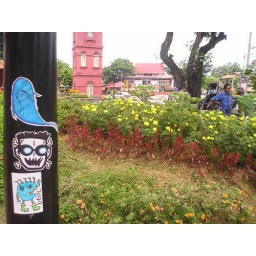
its not Holland for sure!The blue fish by Kano1 (UK)Ebliss the asia pasific pirate yeeha!and my hommie Tha-B!Blue!!!